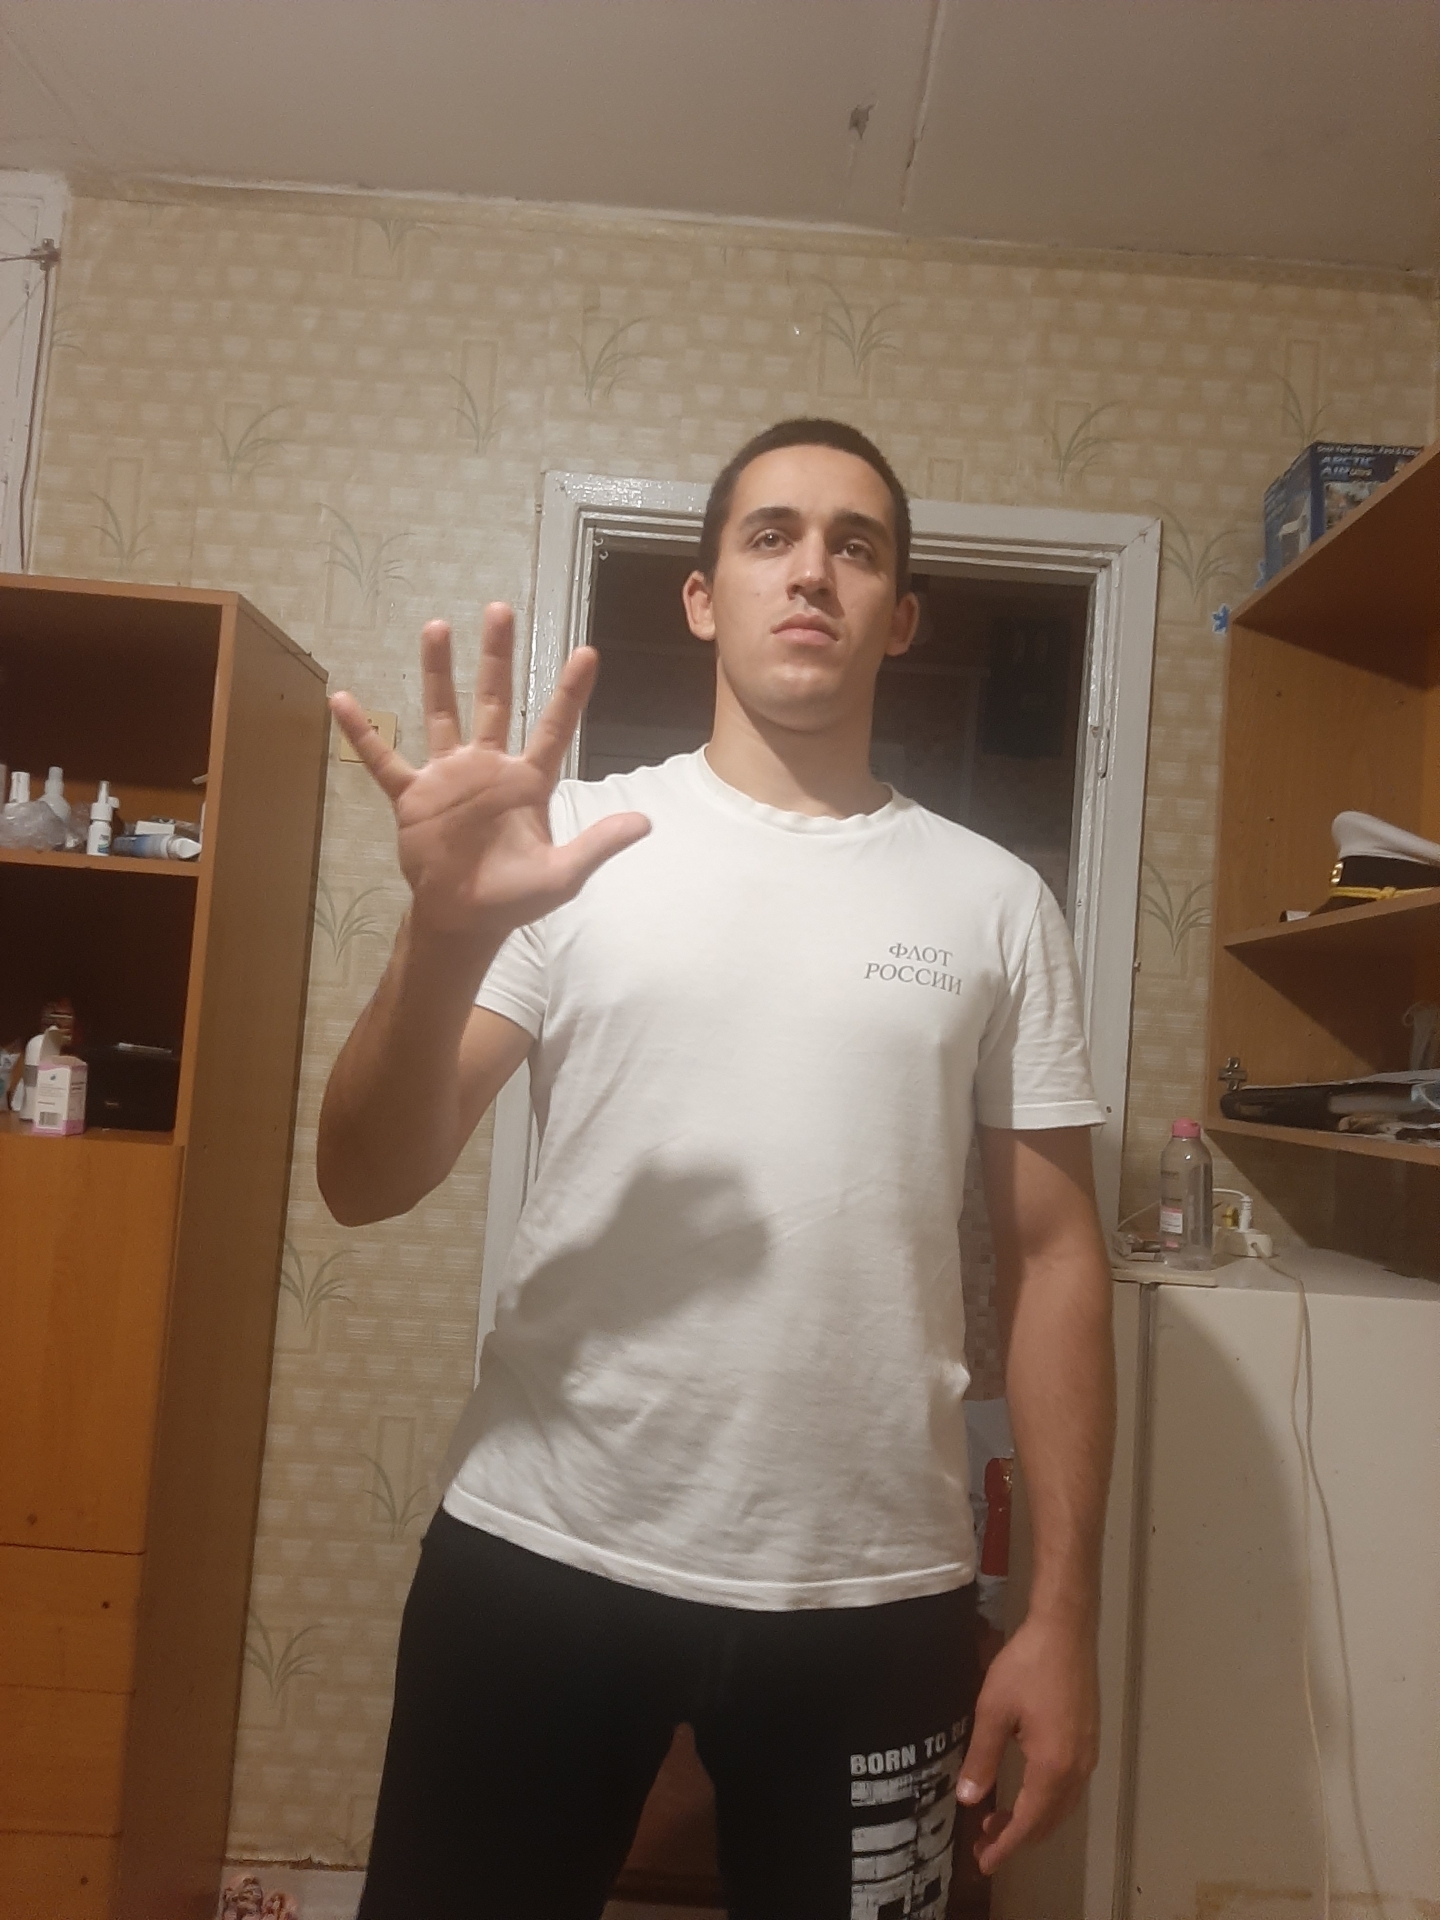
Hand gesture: palm